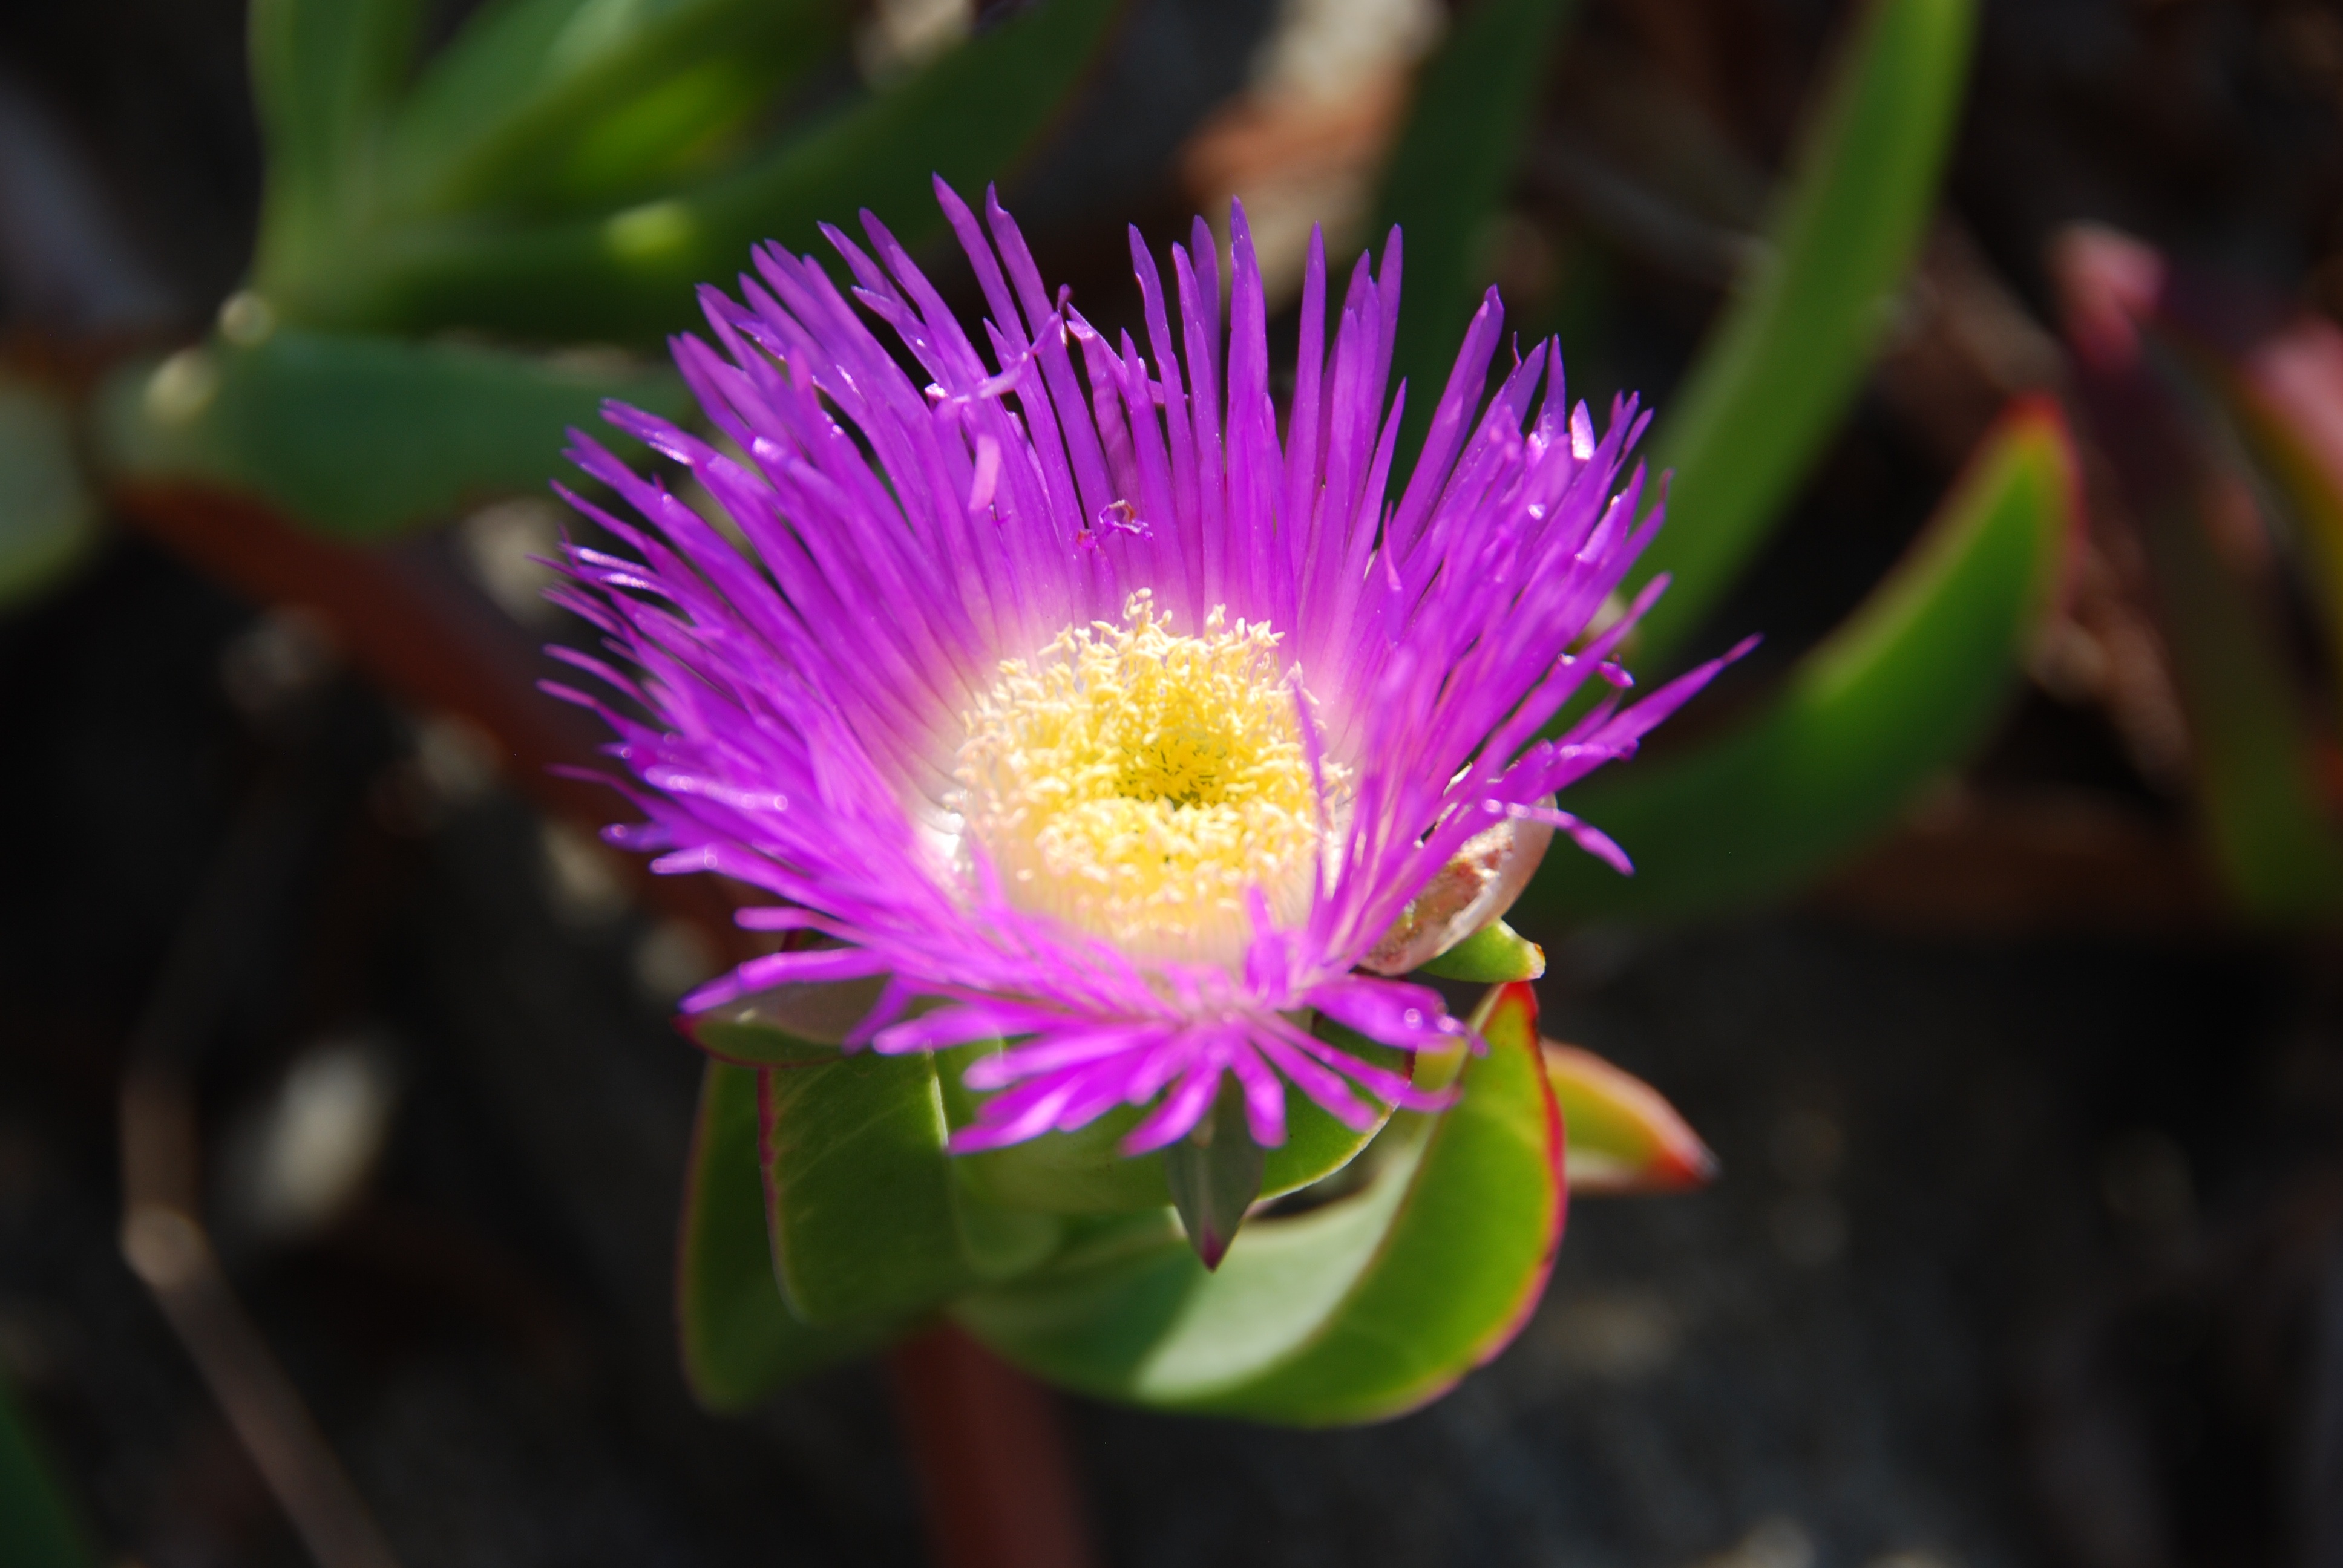
nature, blossom, plant, flower, petal, botany, yellow, flora, wildflower, close up, purple flowers, pigface, petals, shrub, violet, macro photography, floret, flowering plant, color purple, ice plant, land plant, ice plant family